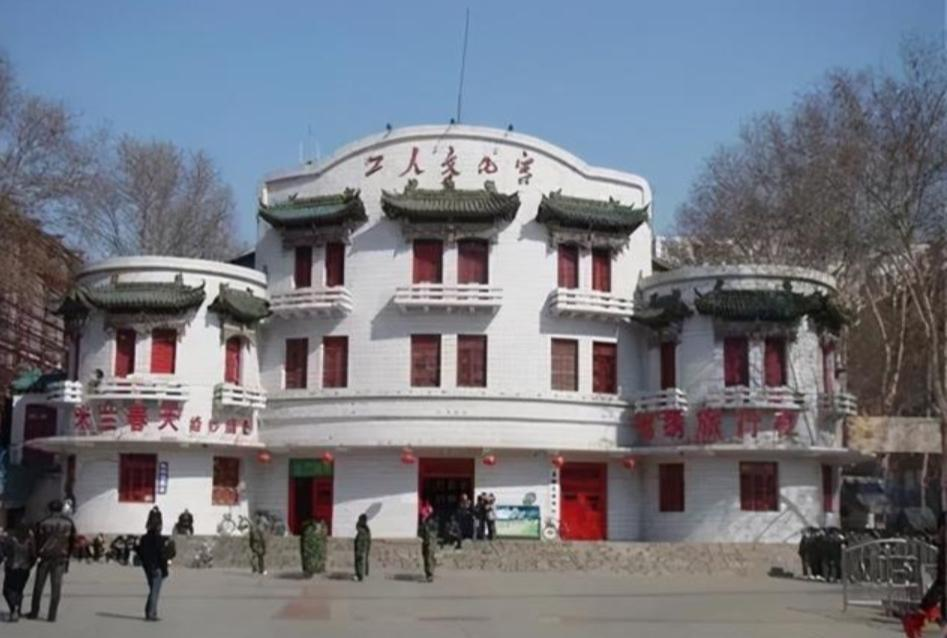
地标名称：工人文化宫(解放大道)
所在城市：安阳市·北关区